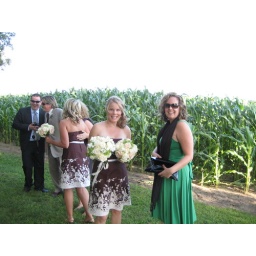
Jes the hot woman in the green dress dress and Leslie one of the hottiues in the brown dresses. :)